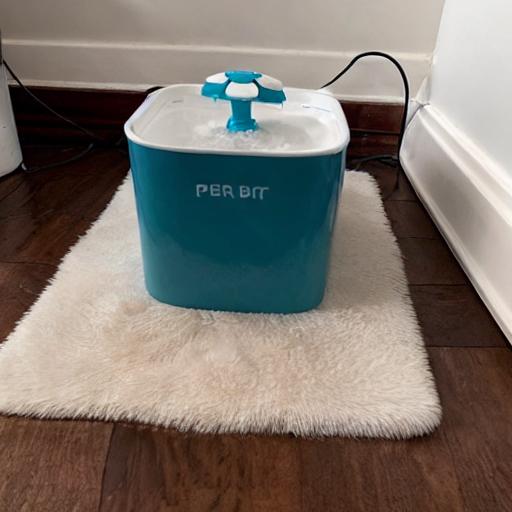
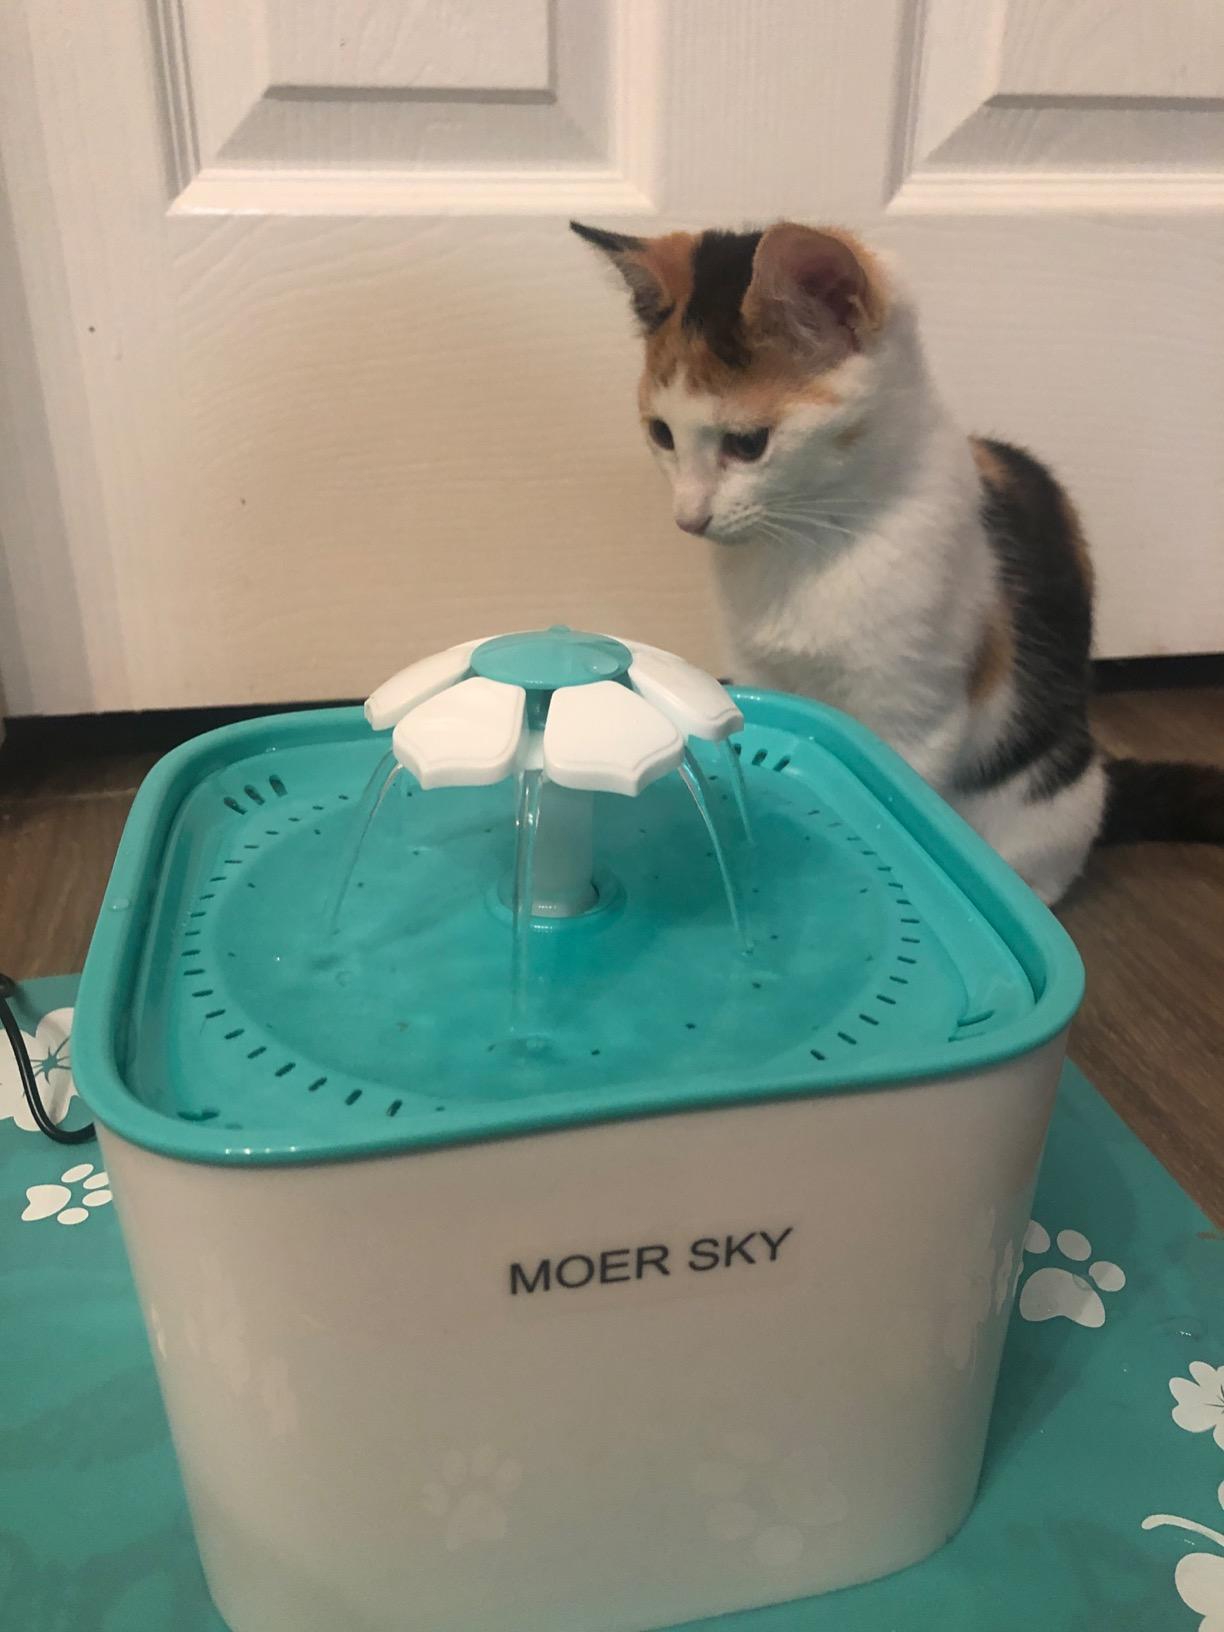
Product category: items_bowl
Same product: no